Simon Goulart

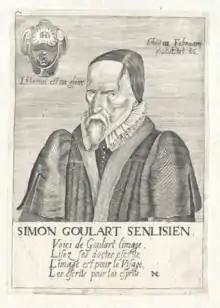

Simon Goulart (20 October 1543 – 3 February 1628) was a French Reformed theologian, humanist and poet.